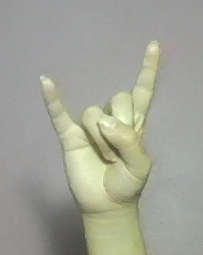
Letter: la